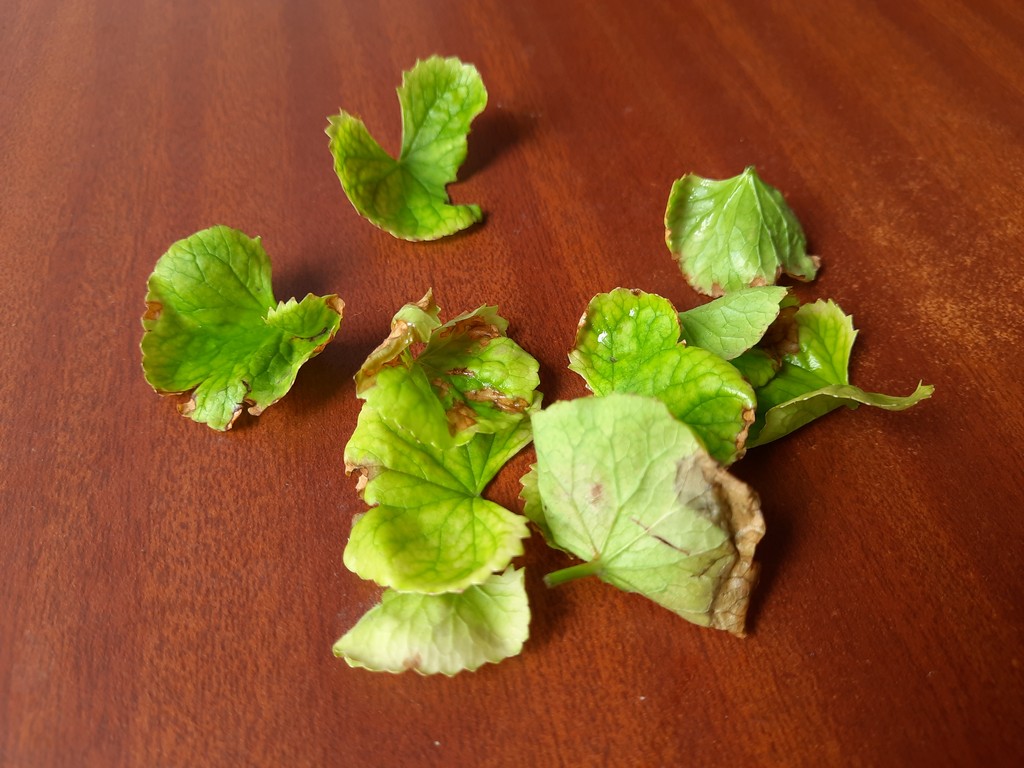
Label: Unhealthy